Palak Jain (actress, active since 2003)

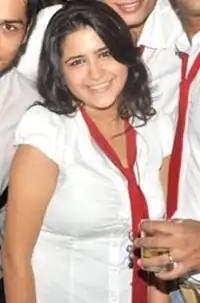
Jain at the launch party of "The Buddy Project" in 2012

Palak Jain is an Indian television actress known for roles in television programmes such as "Sunaina – Mera Sapna Sach Hua" and "Veer Shivaji". She portrayed the role of Panchi Rastogi in Channel V India's "The Buddy Project", opposite Kunal Jaisingh. She was also a part of the Sony TV serial "Itna Karo Na Mujhe Pyar" in 2015, followed by "Ek Duje Ke Vaaste" in 2016. She also played role of Jhanvi in the serial "Laado 2".